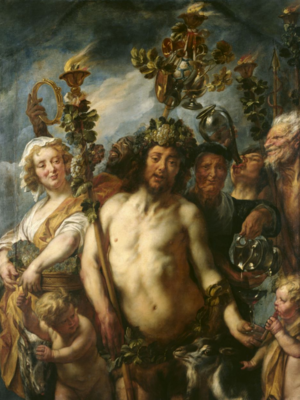
Méduse, appelée aussi la Gorgone, est dans la mythologie grecque l'une des trois Gorgones. Elle est la seule à être mortelle. Fille de Phorcys et Céto, et donc petite-fille de l'union de la Terre avec l'Océan, elle appartient au groupe des divinités primordiales, tout comme ses cousines, la Chimère et l'Hydre de Lerne, qui, elles aussi, avaient des traits associés à l'image du serpent et ont été détruites par des héros. Même si elle figure au fronton de plusieurs temples, elle ne faisait l'objet d'aucun culte.